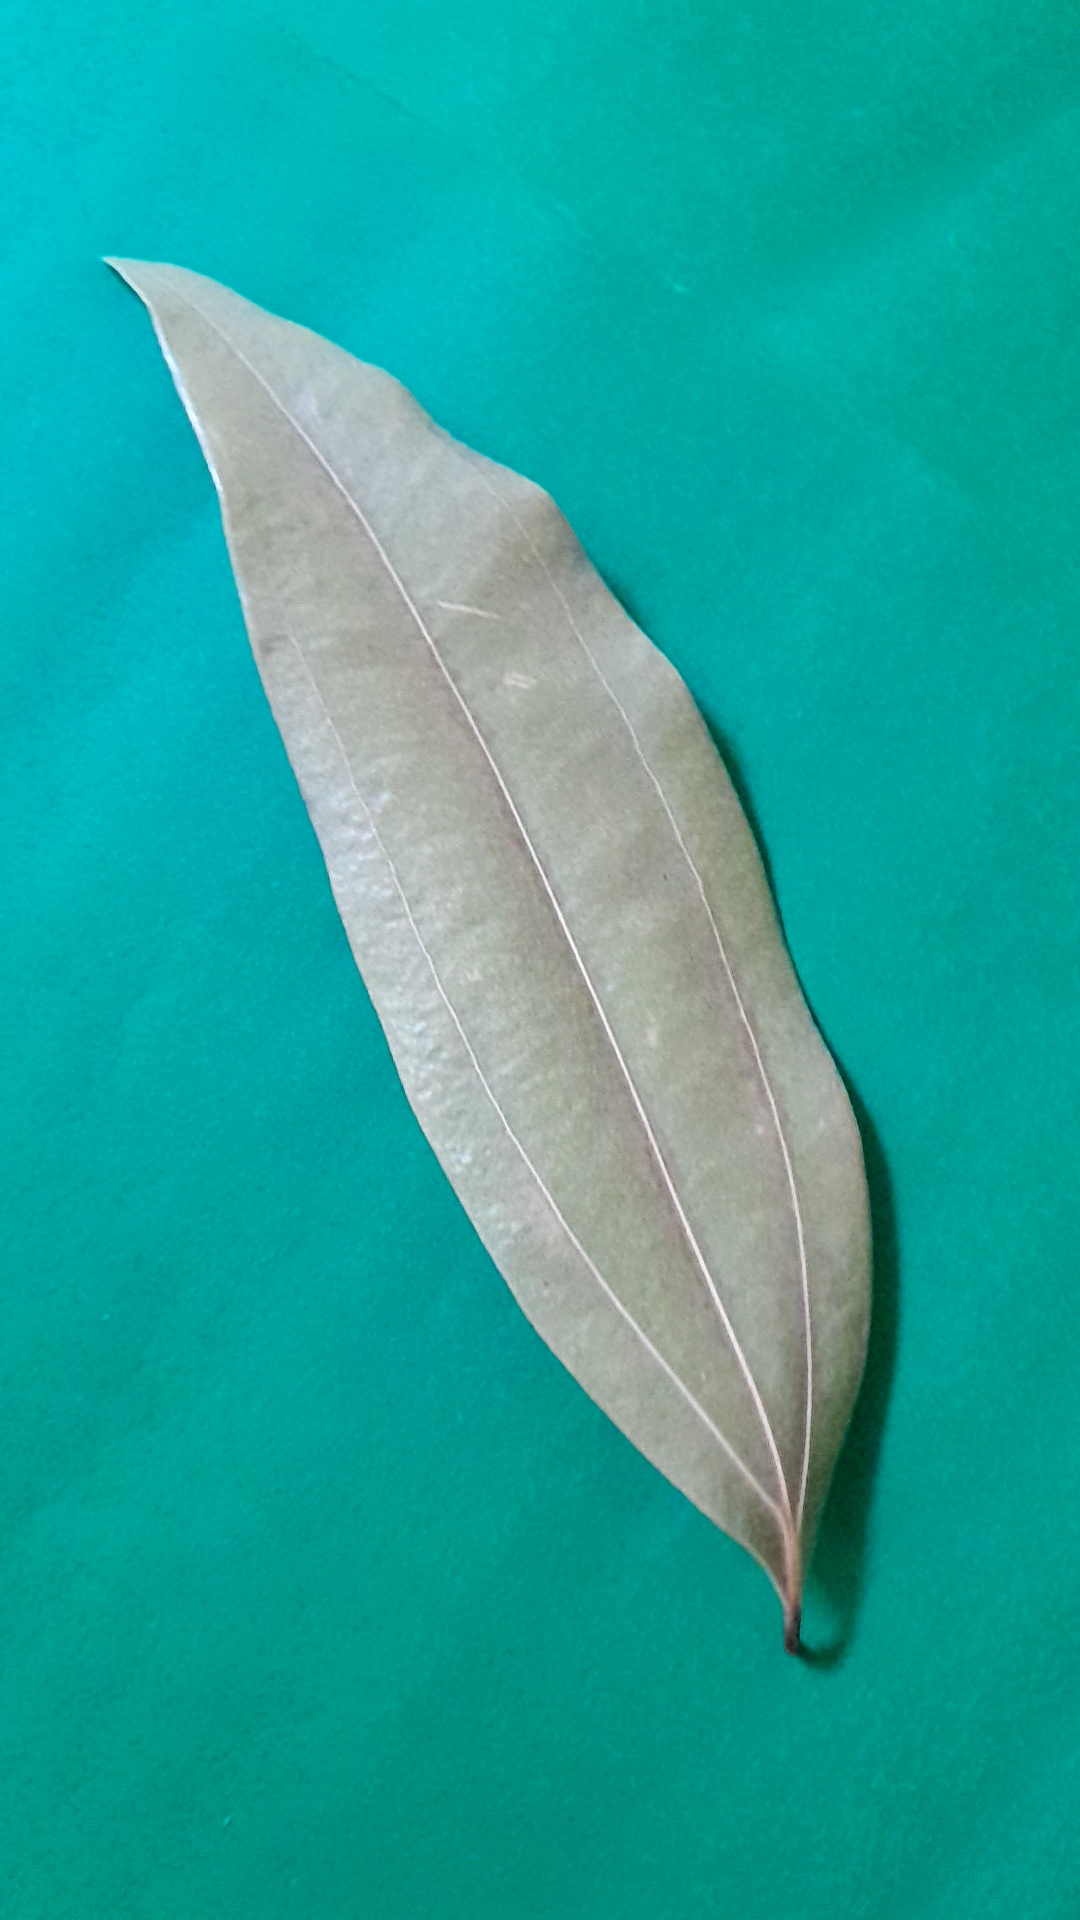
Label: Dry Leaf